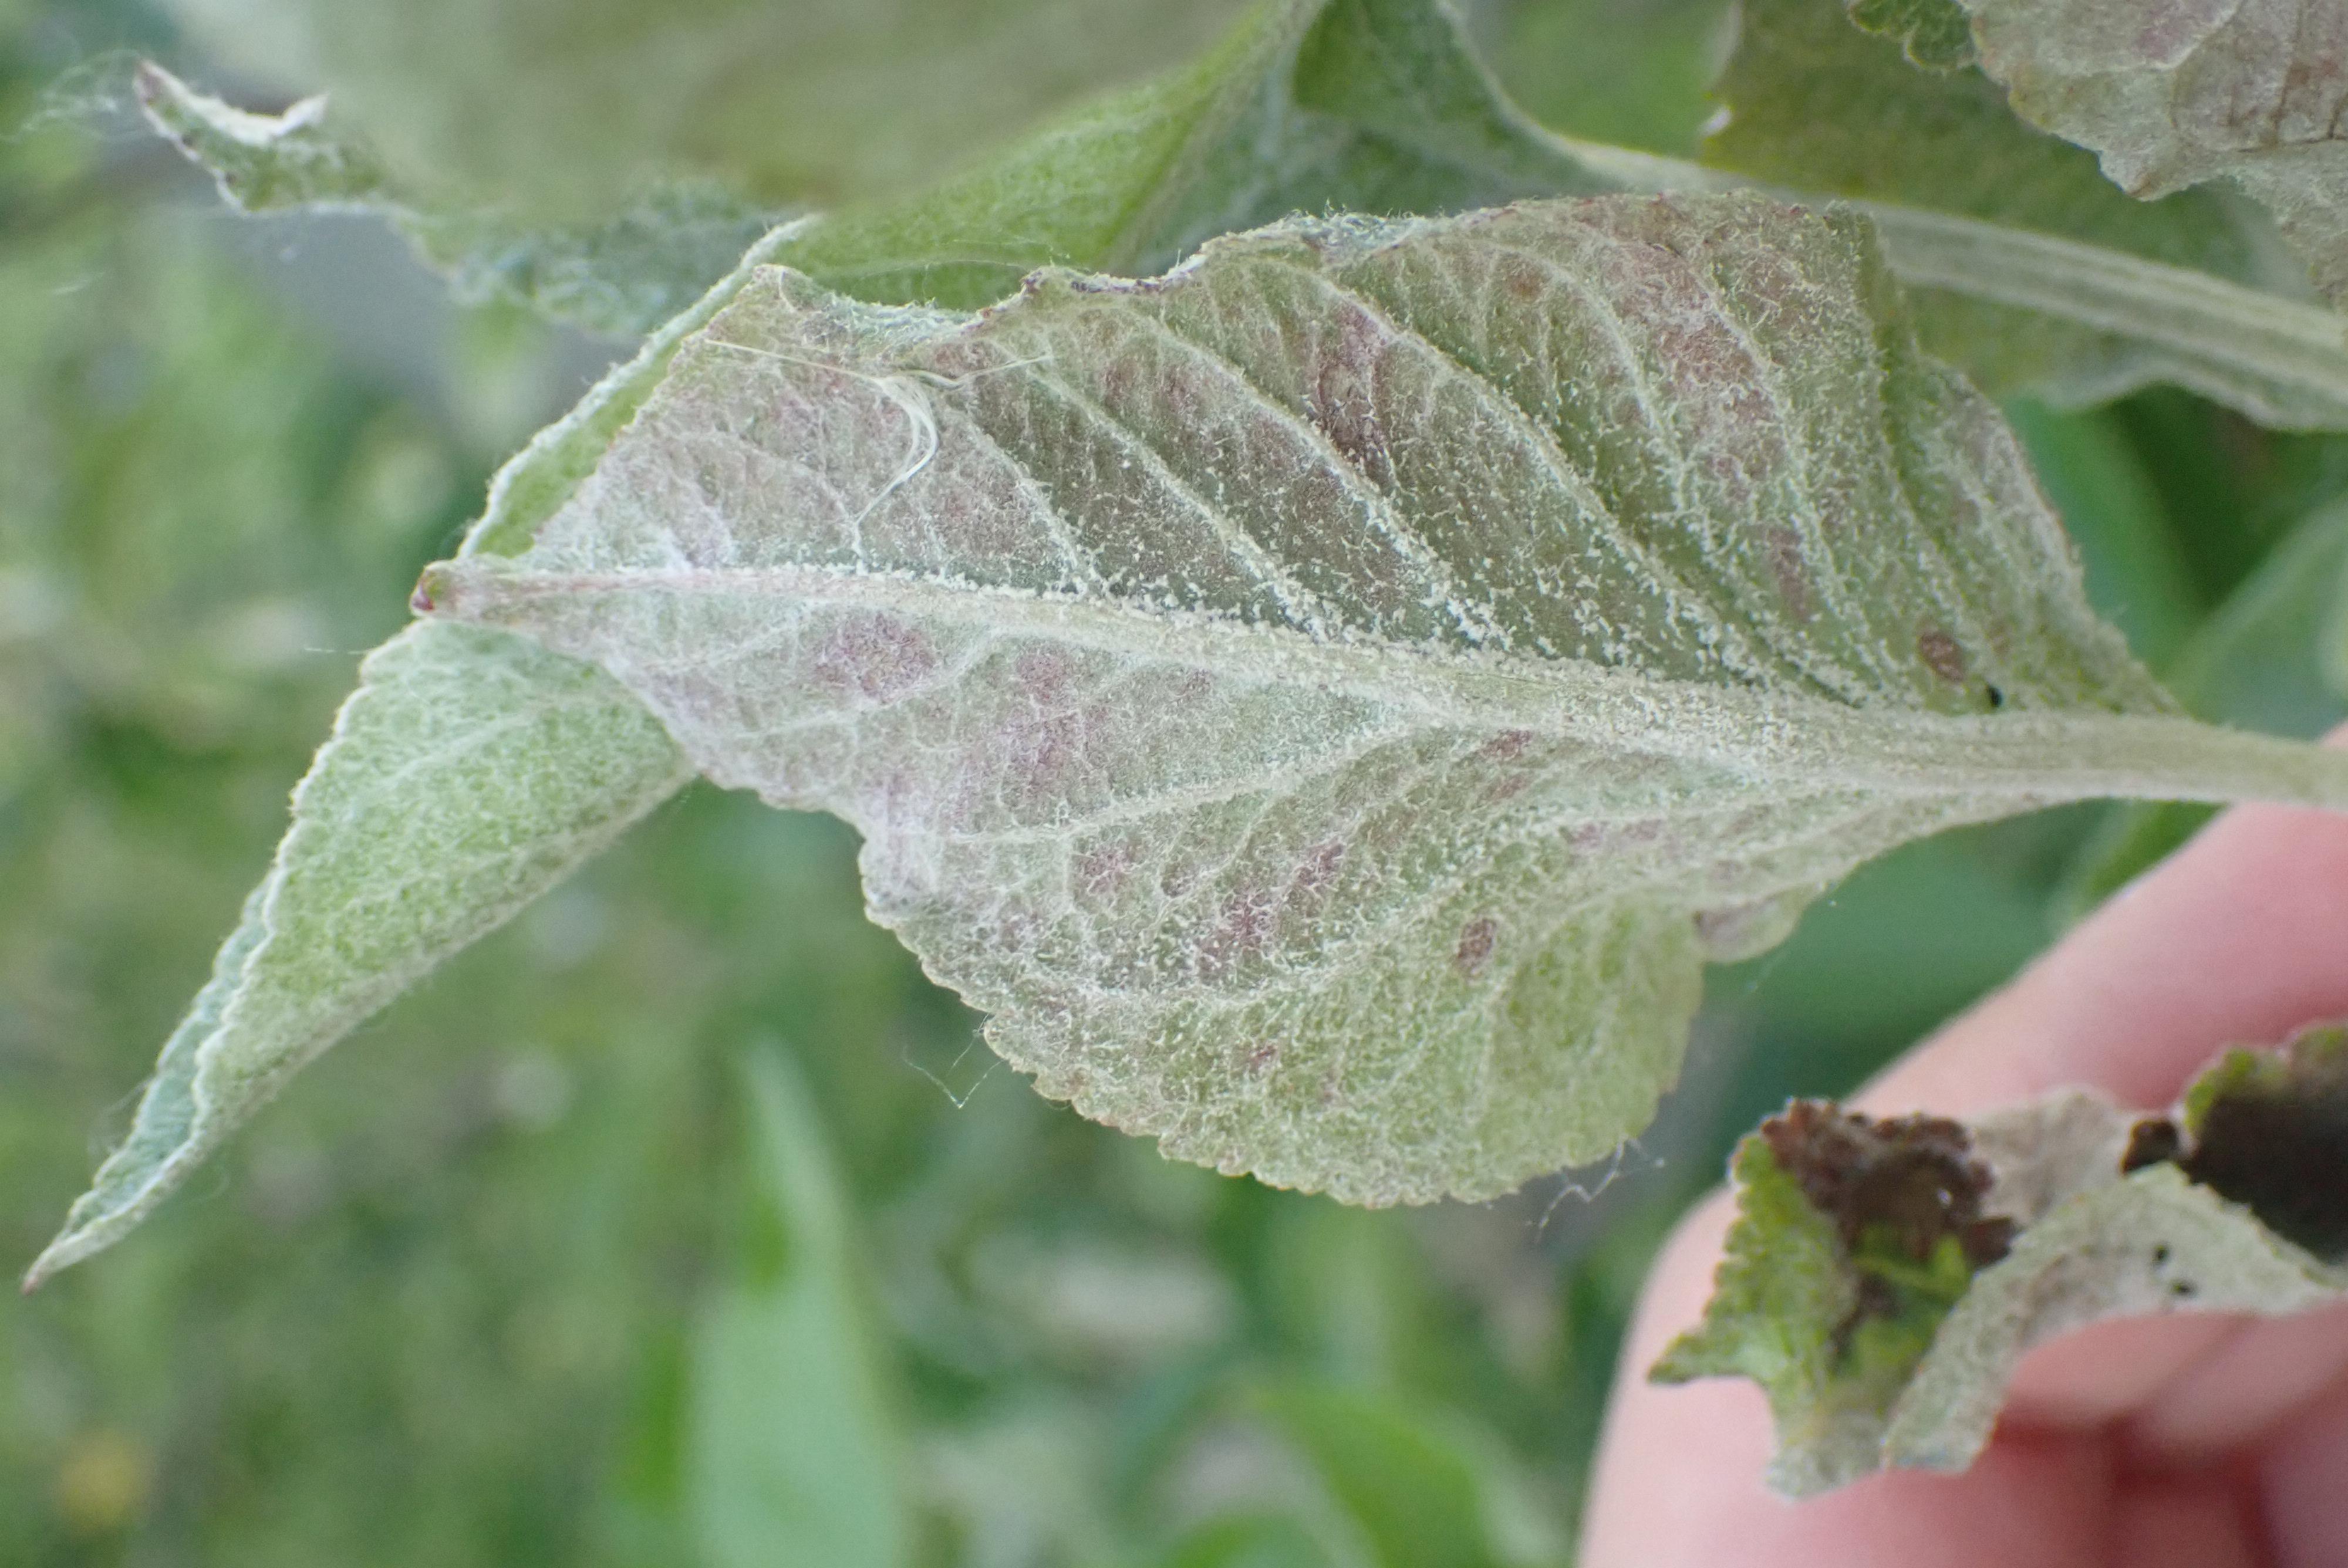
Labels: powdery_mildew